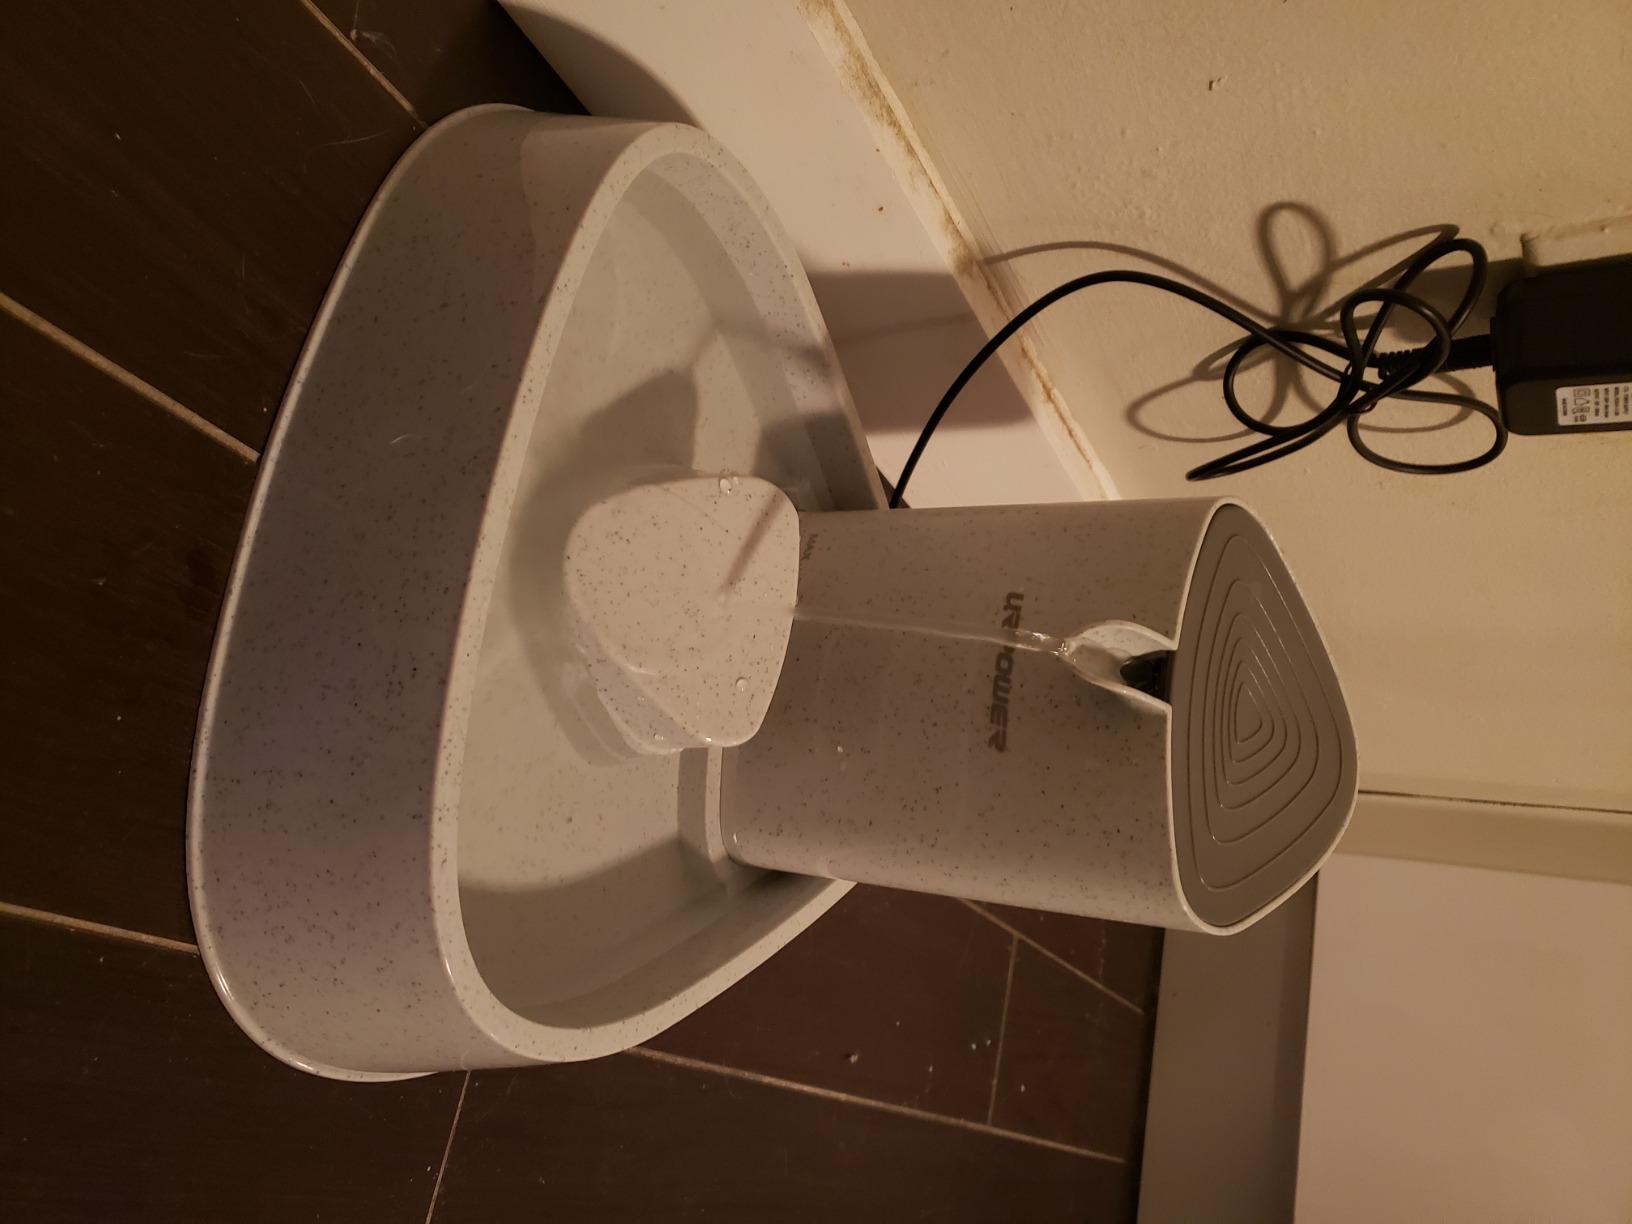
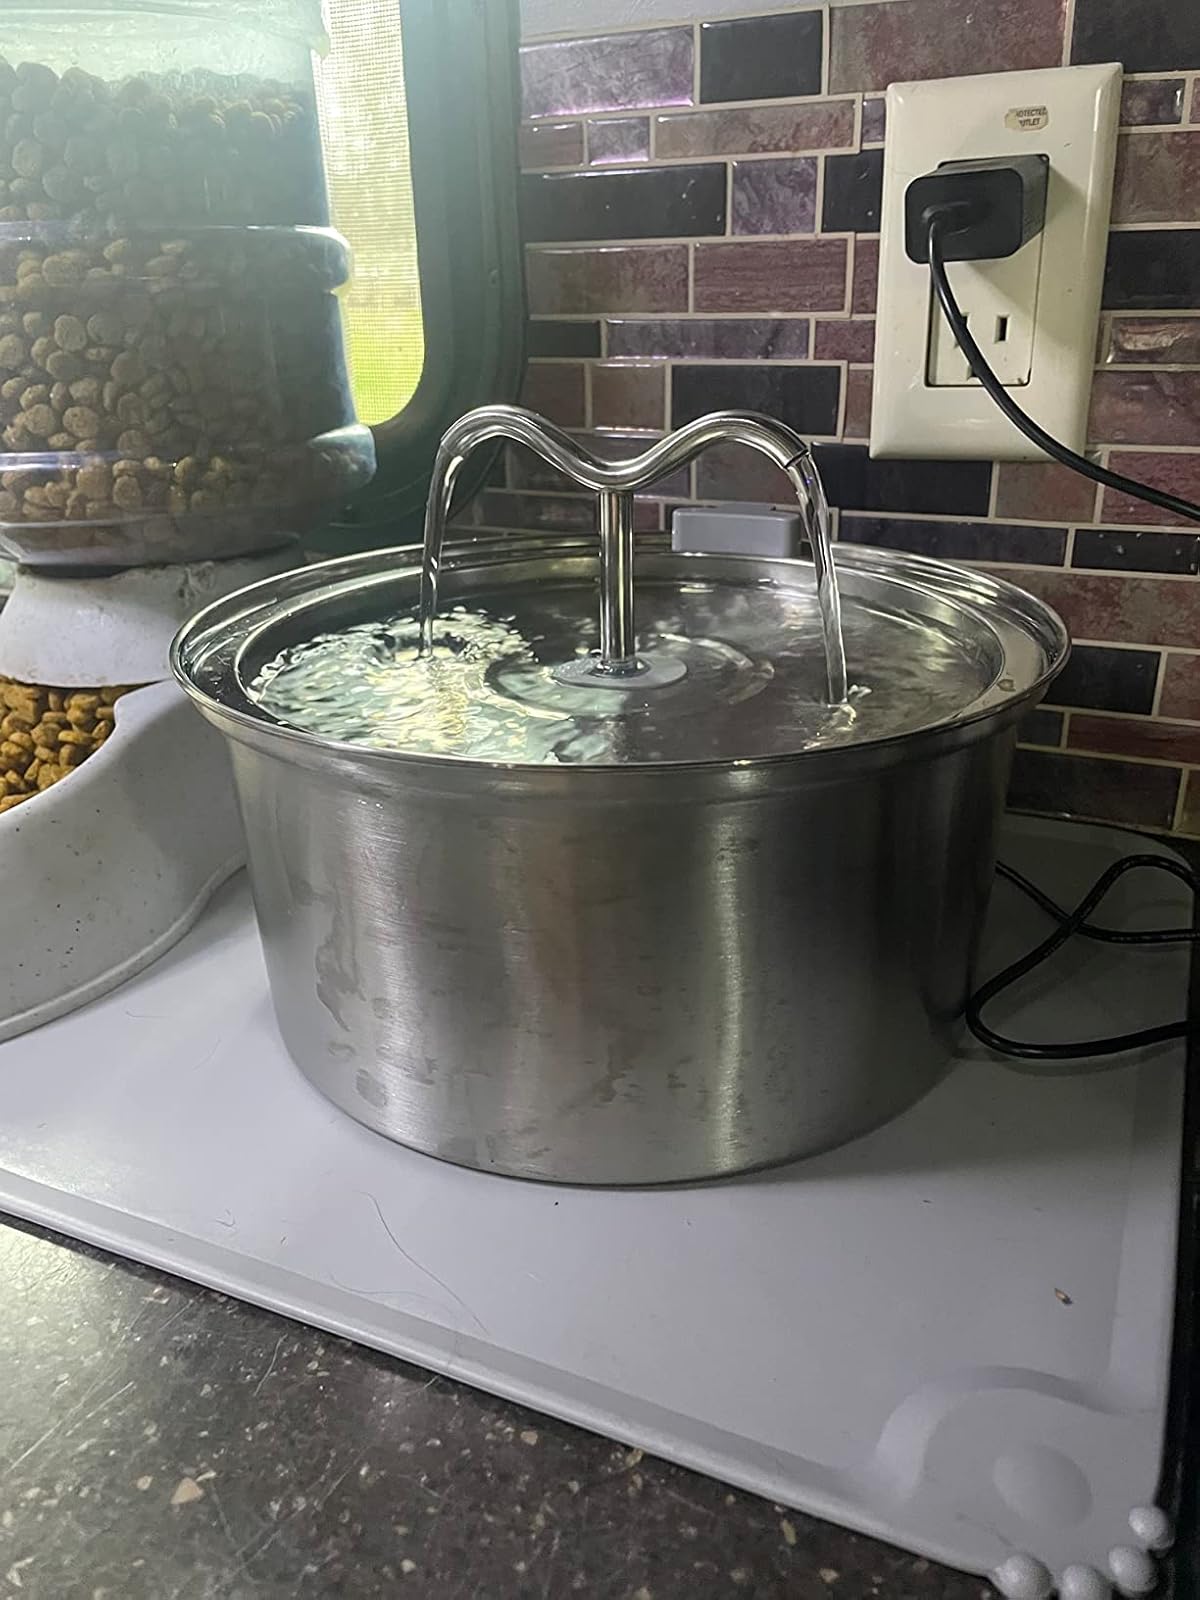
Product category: items_bowl
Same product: no